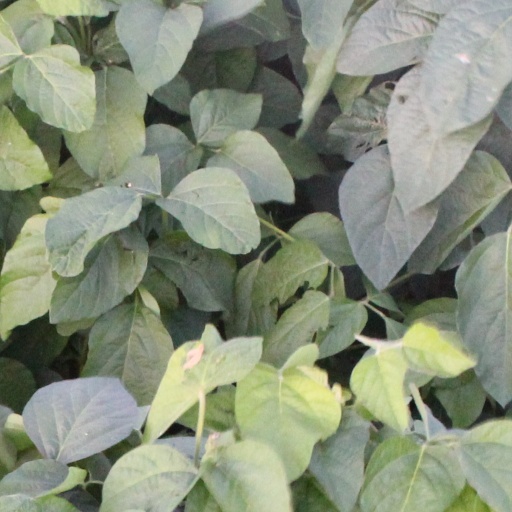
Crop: soybean